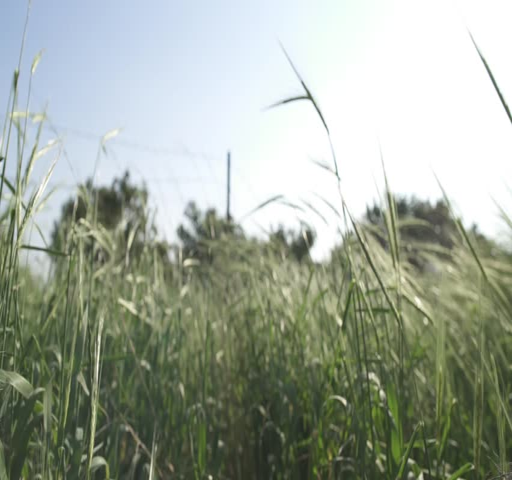
hand of a man pass through a crop field